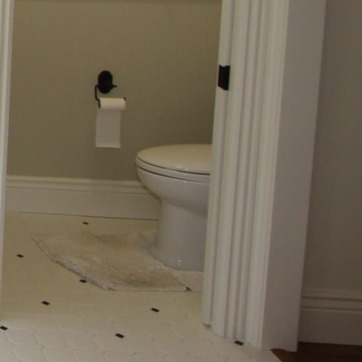
Material: ceramic